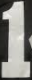
Number: 1